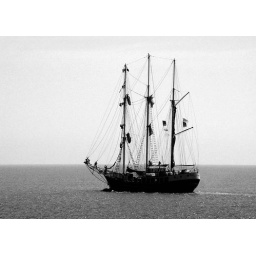
One of the tall ships in Ramsgate (Kent) on its way home